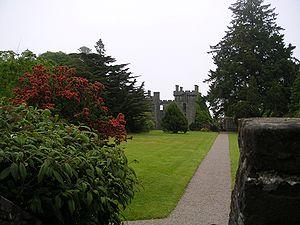
Le château d'Armadale est un manoir en ruines à Armadale, sur l'île de Skye, dans l'archipel des Hébrides; cet archipel fait partie de la zone administrative écossaise de Highland. Armadale est l'ancien siège des MacDonald de Sleat.
Armadale est un village écossais de la péninsule de Slèite, sur l'île de Skye, dans l'archipel des Hébrides. La ville d'Armadale dans le West Lothian est nommée d'après le village de Slèite.